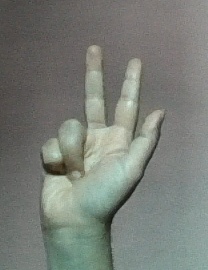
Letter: al